Grand Sport (class)

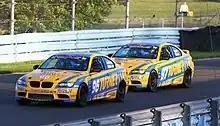
BMW M3 Coupe

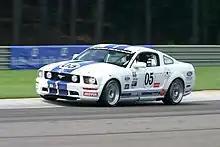
Ford Mustang GT

Grand Sport (GS) is a former set of regulations for grand touring race cars, originally by the SCCA for the Canadian Motorola Cup in 1997, then formerly by Grand-Am, and then finally by IMSA, in the Michelin Pilot Challenge (formerly known as the Grand-Am Cup), between 1997 and 2017. It was the quicker of the two classes at the time; the other being the Sport Touring class. Class rules dictated that the cars weigh between and , depending on engine displacement, and featured large displacement motors, or smaller motors with forced induction systems. Power output for the class was between about and . The class was later superseded and replaced by more modern FIA GT4 machinery in 2018. Examples of cars that formerly competed in this class include the BMW M3, Pontiac Firebird, Ford Mustang/Mustang SVT Cobra, Nissan 350Z, and the Porsche 996.